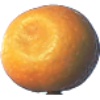
Label: kumquats